Andy Diagram

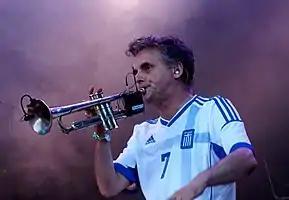
Andy Diagram performing with James at Delamere Forest, 5 July 2015

Andy Diagram (born 1959 in London) is a British musician and trumpet player. He has worked with the instrument in a variety of bands and contexts ranging from pop and rock to experimental jazz, art rock and dance music. He is best known for his work with James (having been a member from 1989 to 1992 during the band's popular peak in the UK, and rejoining for the ongoing band reformation in 2007), with Spaceheads and with the Pere Ubu singer David Thomas.